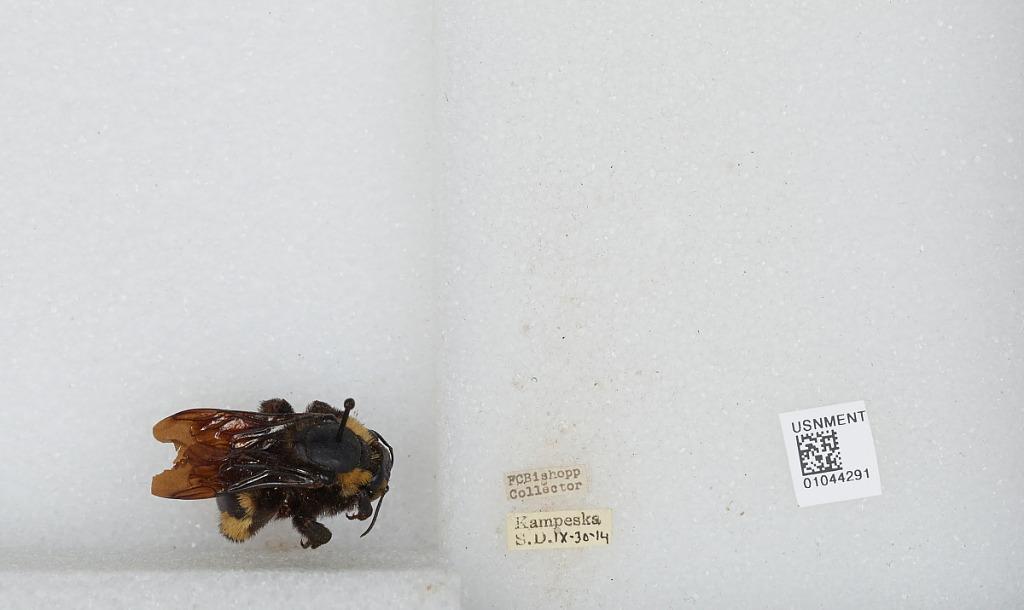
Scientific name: Bombus sp.
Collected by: F. Bishopp
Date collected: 1914-9-30
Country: United States
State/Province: South Dakota
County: Codington
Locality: Kampeska
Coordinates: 44.88, -97.2686